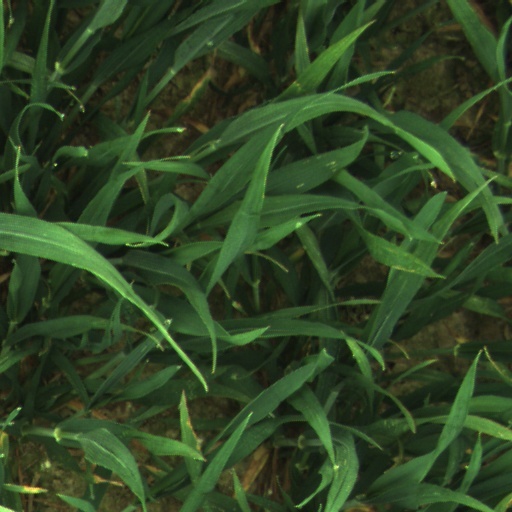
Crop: wheat